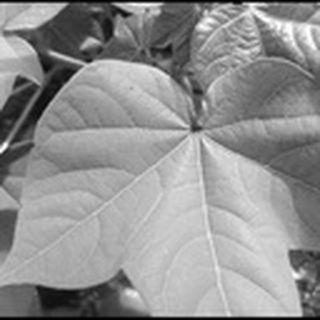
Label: healthy_cotton